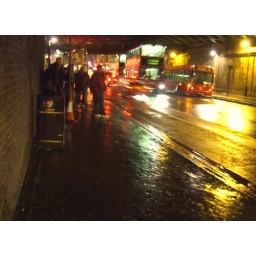
under the train bridge